Oklahoma Organic Act

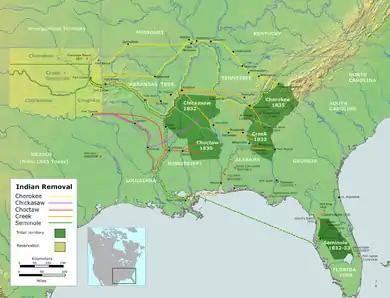
Routes of southern removals to the first Indian Territory of the Five Civilized Tribes.

"Indian removal" was a nineteenth-century policy of the US Government to relocate aboriginal natives living east of the Mississippi River to lands west of the river.